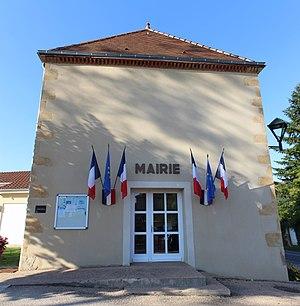
Mairie d'Anzy-le-Duc.
Anzy-le-Duc est une commune française située dans le département de Saône-et-Loire en région Bourgogne-Franche-Comté.